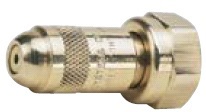
TEEJET ADJUSTABLE BRASS CONEJET TIP #8
Brand: SMA
Interchange 5500 X8,5500X8, Net Weight (lbs) 0.10 Brand TeeJet ConeJet Adjustable Spray Tips 5500 Series Brass Tips Knurled body of tip rotates through a half turn to provide spray selection from wide angle, finely atomized cone spray to a straight stream spray. Tip settings “A” and “B” represent two extreme points of rotation in tip adjustment. Fits any 11/16"–16 TeeJet® male thread bodies
Category: Home & Garden > Lawn & Garden > Outdoor Power Equipment Accessories > Pressure Washer Accessories > Cone Nozzles